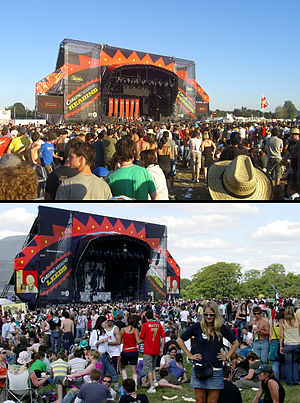
Reading- og Leeds-festivalerne
Reading festival 2007
Reading og Leeds festivalerne, officielt kaldet Carling Weekend, er to årlige musikfestivaler, som finder sted i Reading og Leeds i England. Festivalerne udspiller sig i en weekend i august.